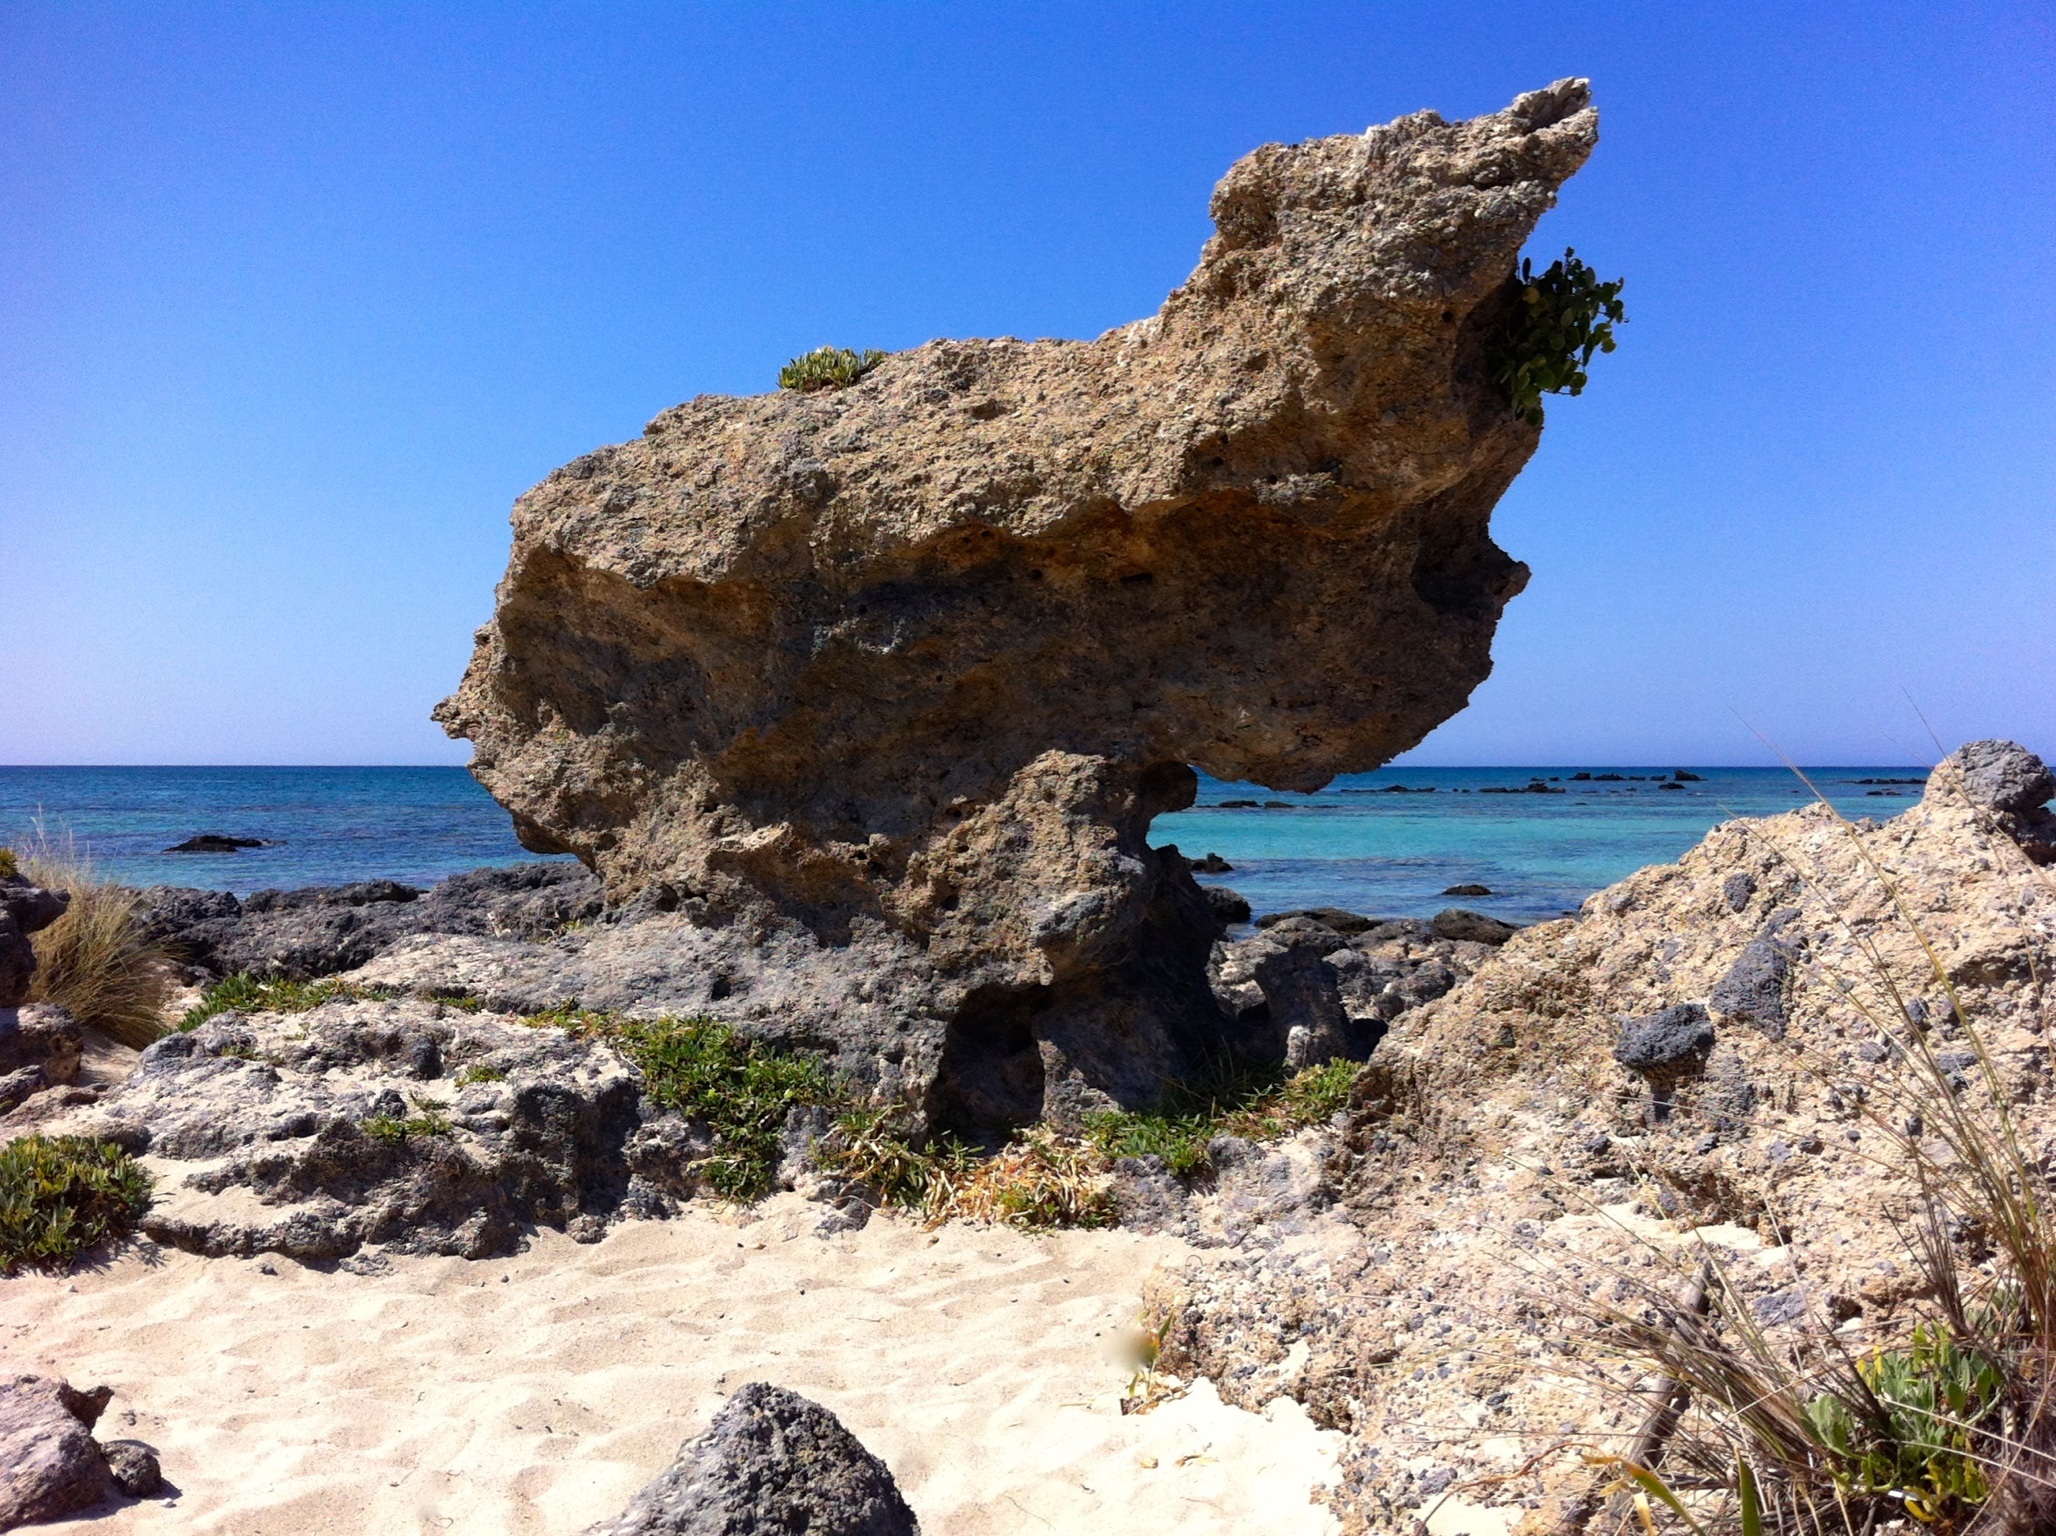
beach, landscape, sea, coast, nature, sand, rock, ocean, sky, sun, shore, travel, formation, cliff, cove, paradise, holiday, bay, island, blue, stack, terrain, material, geology, beauty, caribbean, cape, islet, landform, wild island, deserted beach, natural arch, geographical feature